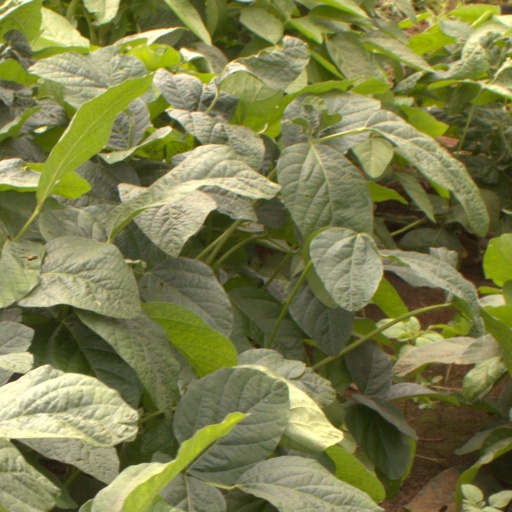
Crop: soybean